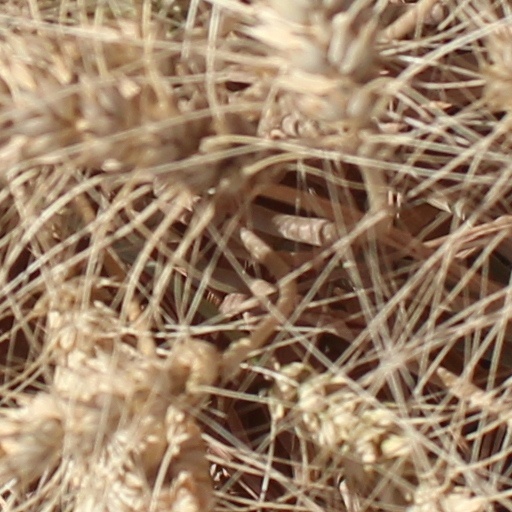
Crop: wheat